Gilbert Public Schools

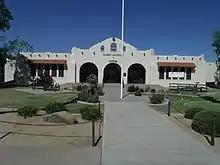
Gilbert Elementary School was built in 1913. It is located at 10 S. Gilbert Rd. and now houses the Gilbert Historical Museum. It is listed in the National Register of Historic Places.

In 1900, the first school, in Gilbert, was built on the southwest corner of Baseline and Cooper Roads. This school was moved, in 1909, to the northeast corner of Guadalupe and Cooper Roads. It was named Highland because it was the highest land south of the Salt River. These schools were part of the Mesa Unified School District#4.